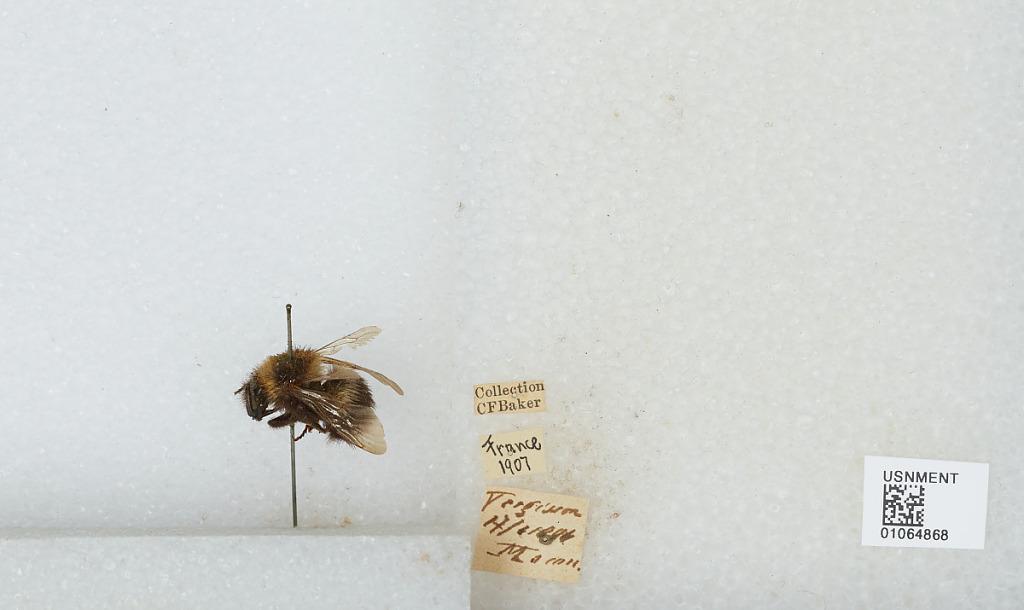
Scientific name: Bombus sp.
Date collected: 1896-1-17
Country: France
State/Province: Bourgogne-Franche-Comté
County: Saône-et-Loire
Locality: Vergisson
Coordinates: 46.3097, 4.71595